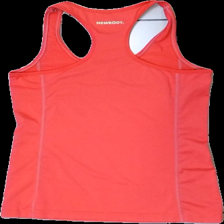
View: back
Type: Training top
Category: Ladies
Brand: Newbody
Colors: Pink
Material: 100% polyester
Cut: Regular, Tight
Size: M
Season: All
Trend: Sports
Price range: <50
Recommended usage: Reuse